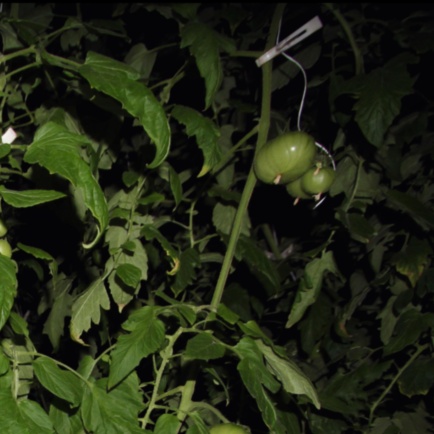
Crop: tomato